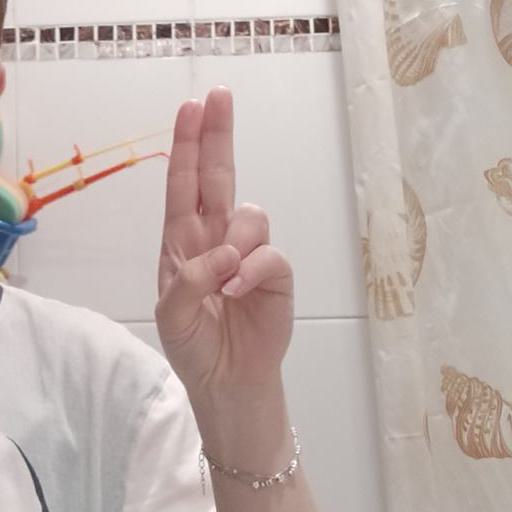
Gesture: two_up